British popular music

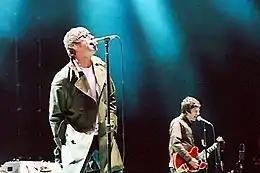
Gallagher brothers of Oasis on stage

In the early years of the decade, subgenres like heavy metal music continued to develop separately, especially influenced by NWOBHM leaders Iron Maiden, among others. There was a considerable crossover between rock and more commercial popular music, with a large number of more "serious" bands, like the Police and UB40, enjoying considerable single chart success. The advent of MTV and cable video helped spur what has been seen as a Second British Invasion in the early years of the decade, with British bands enjoying more success in America than they had since the height of the Beatles' popularity in the 1960s. However, by the end of the decade there was a fragmentation, with many new forms of music and sub-cultures, including hip hop and house music, while the single charts were once again dominated by pop artists, now often associated with the hi-NRG hit factory of Stock Aitken Waterman. The rise of the indie rock scene was partly a response to this, and marked a shift away from the major music labels and towards the importance of local scenes like Madchester and subgenres like gothic rock.